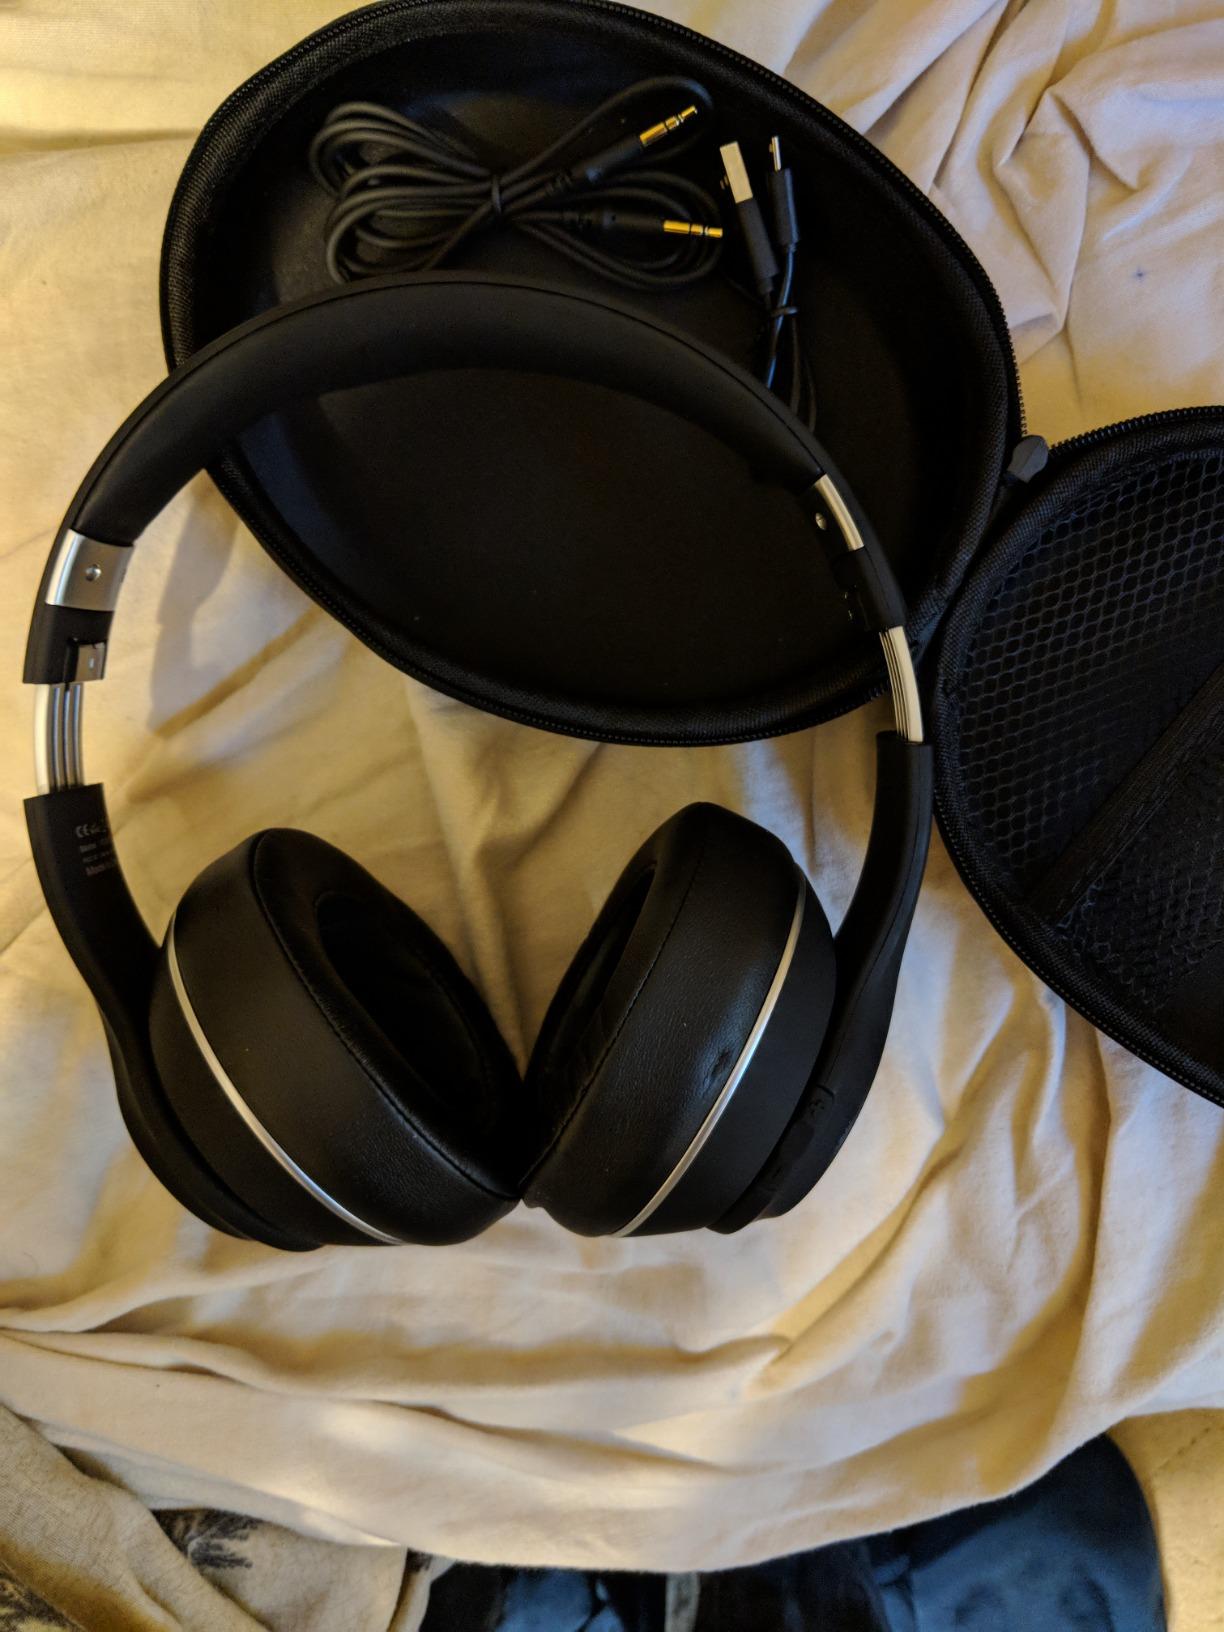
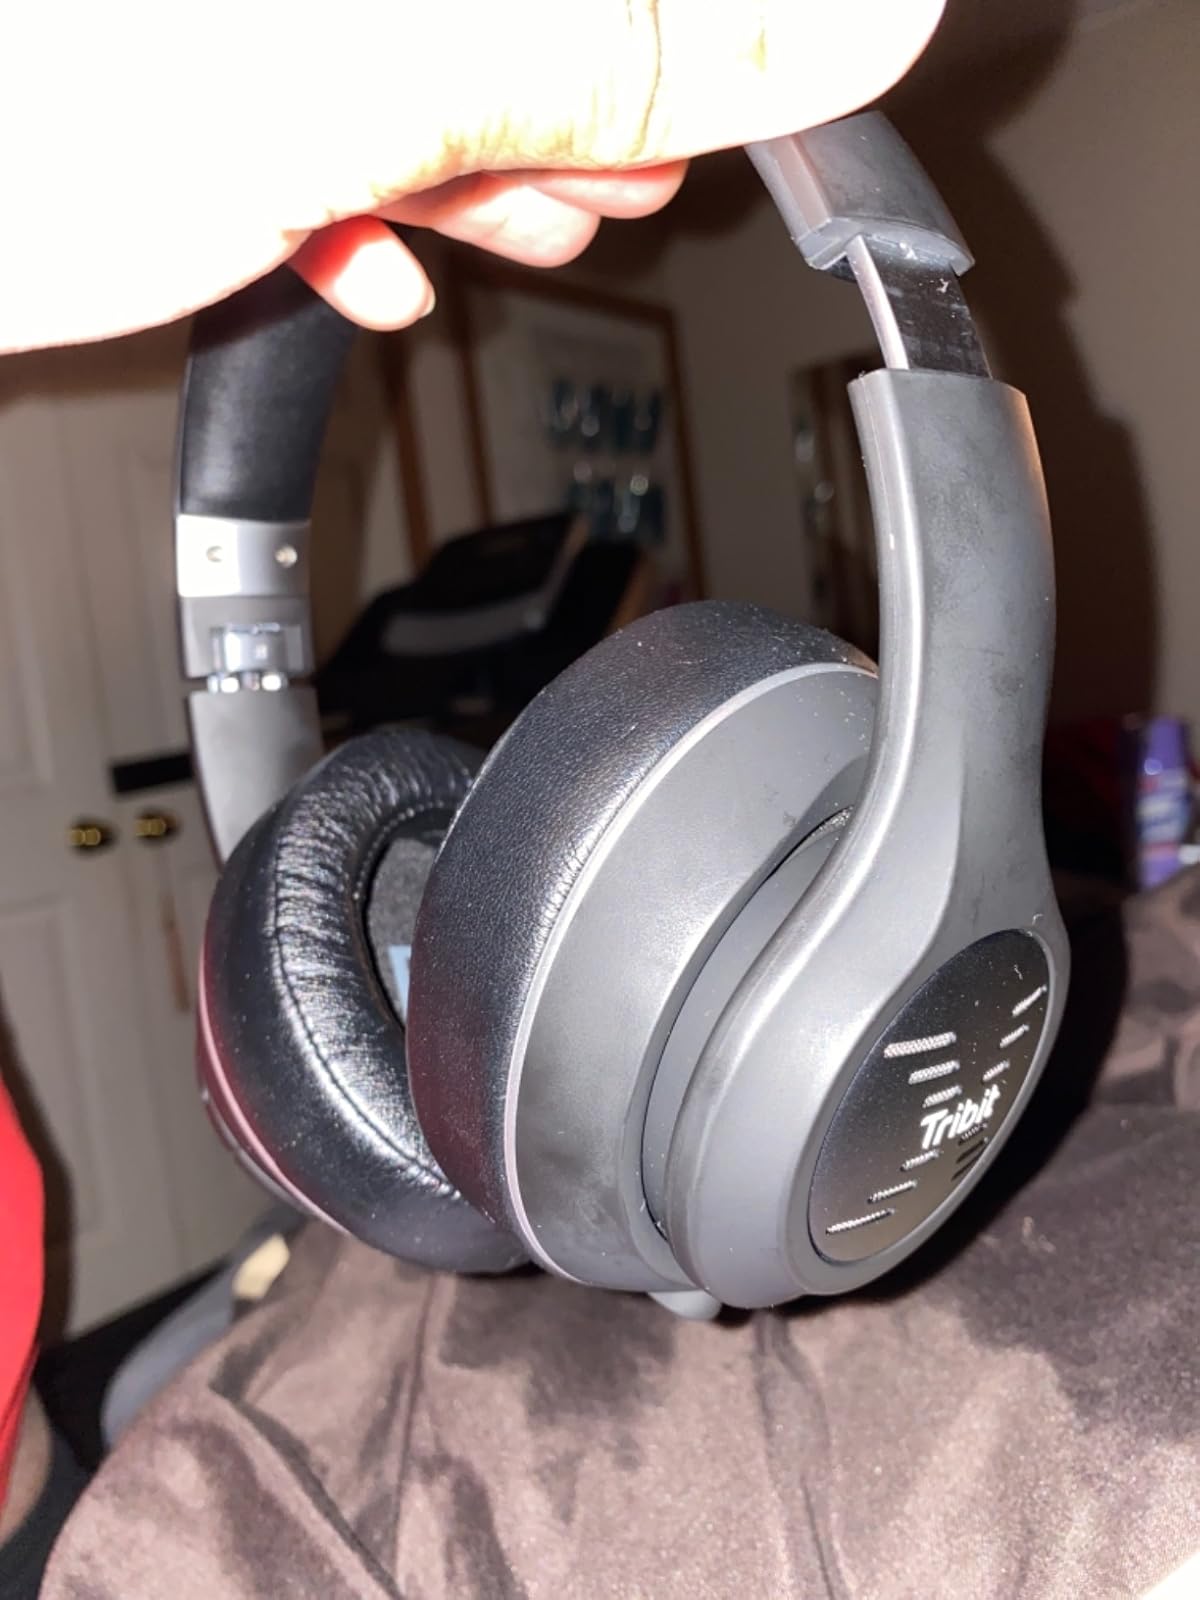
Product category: headphones
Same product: yes